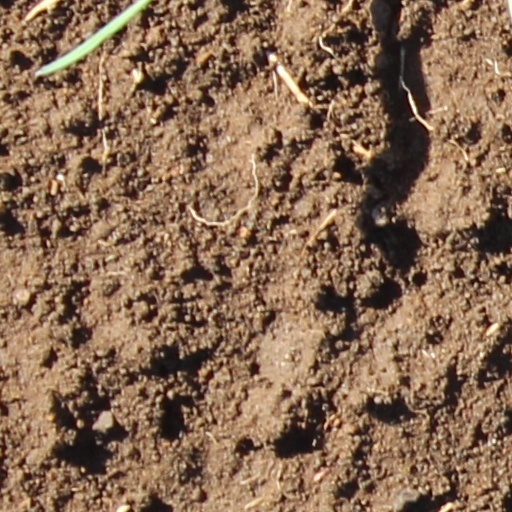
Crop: wheat